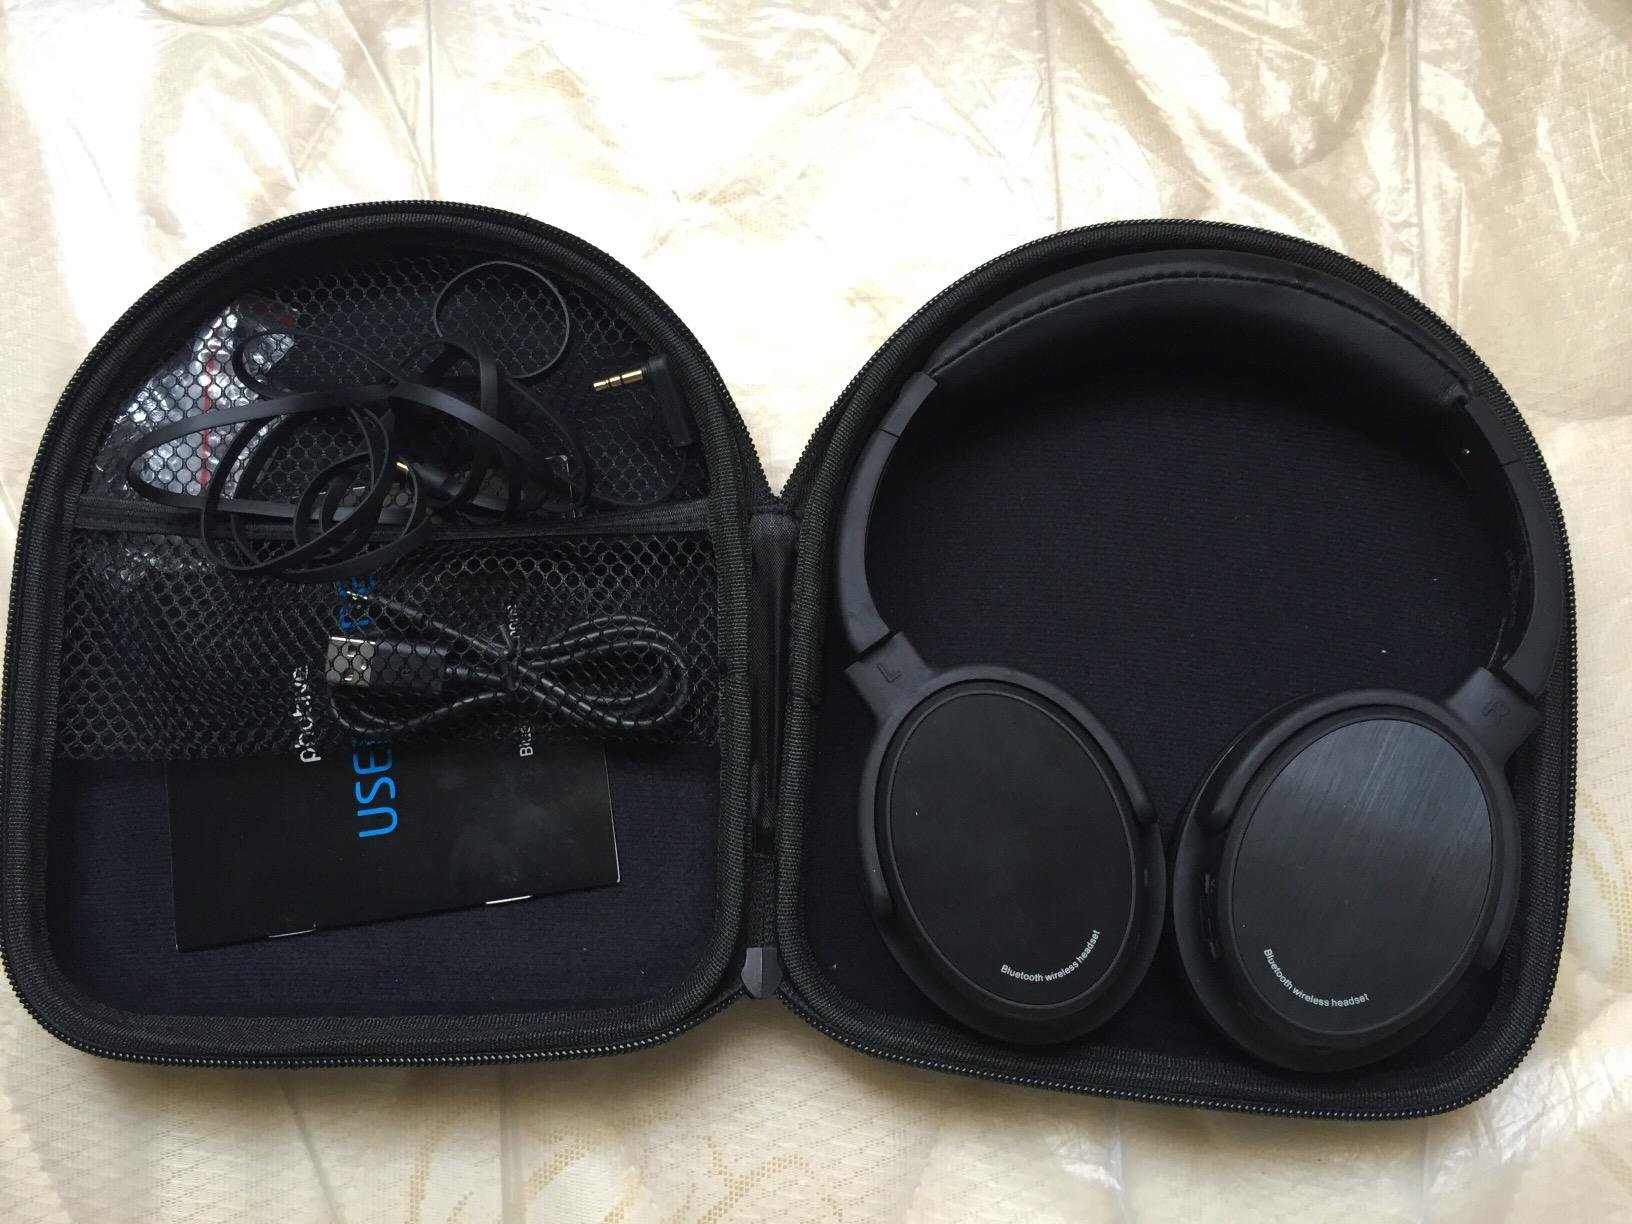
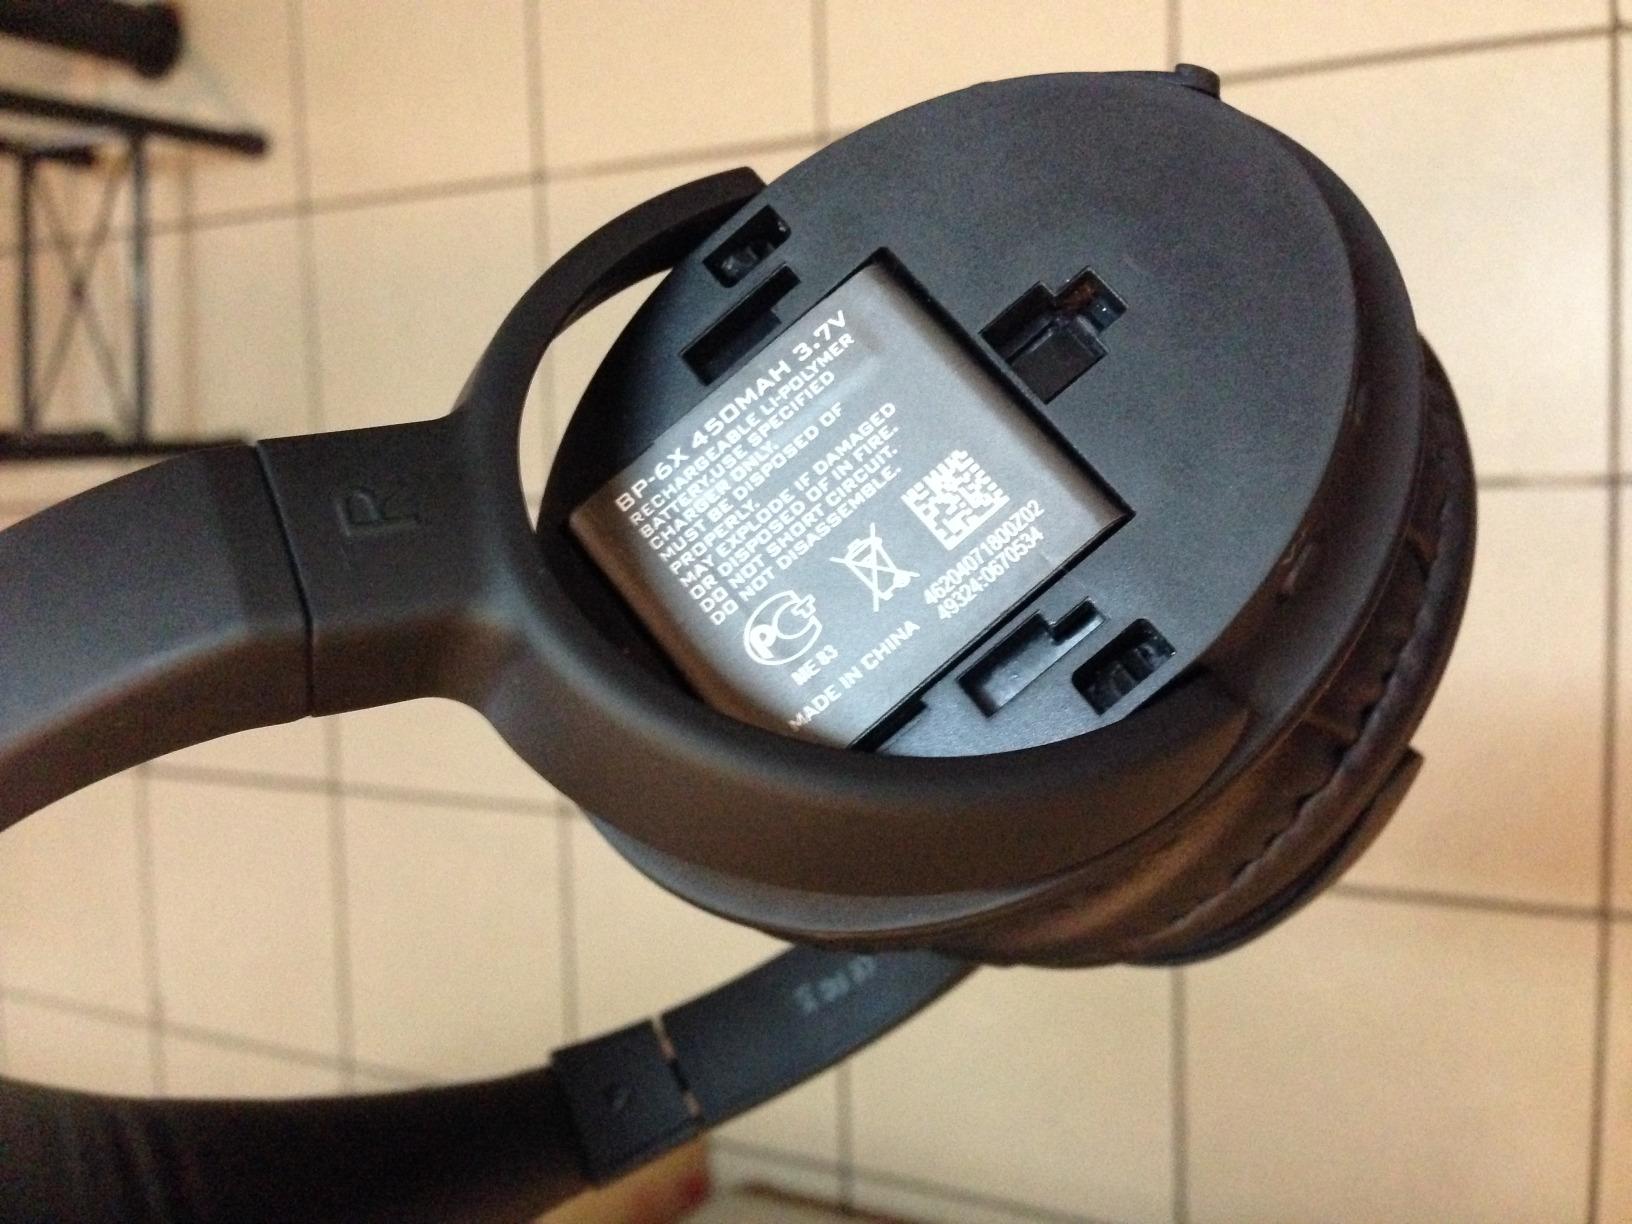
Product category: headphones
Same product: yes